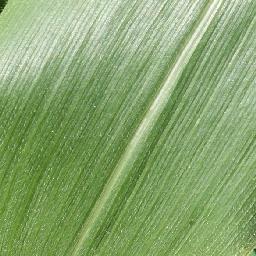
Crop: corn
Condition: (maize)_healthy